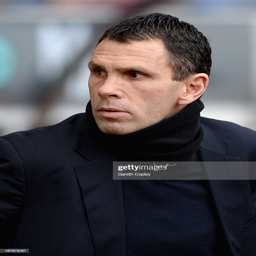
football player during the match .